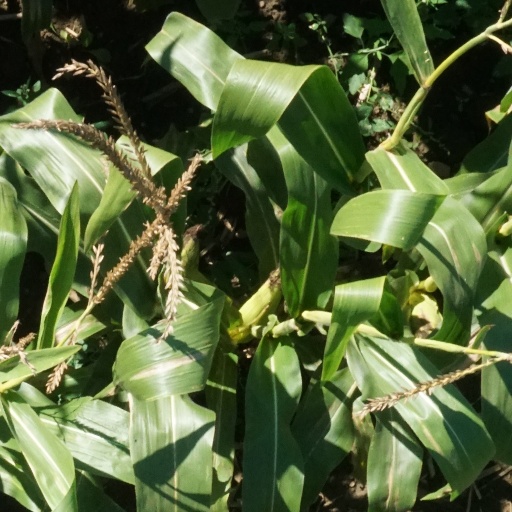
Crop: maize; corn